Gyeongju

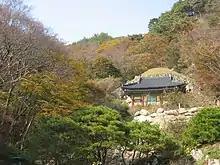
Seokguram grotto on the slopes of Tohamsan

Gyeongju lies in the southeastern corner of North Gyeongsang Province, and is bounded by the metropolitan city of Ulsan on the south. Within the province, its neighbors include Pohang on the north, Cheongdo County on the southwest, and Yeongcheon on the northwest. Gyeongju is located about north of Busan. To the east, it has no neighbor but the sea.